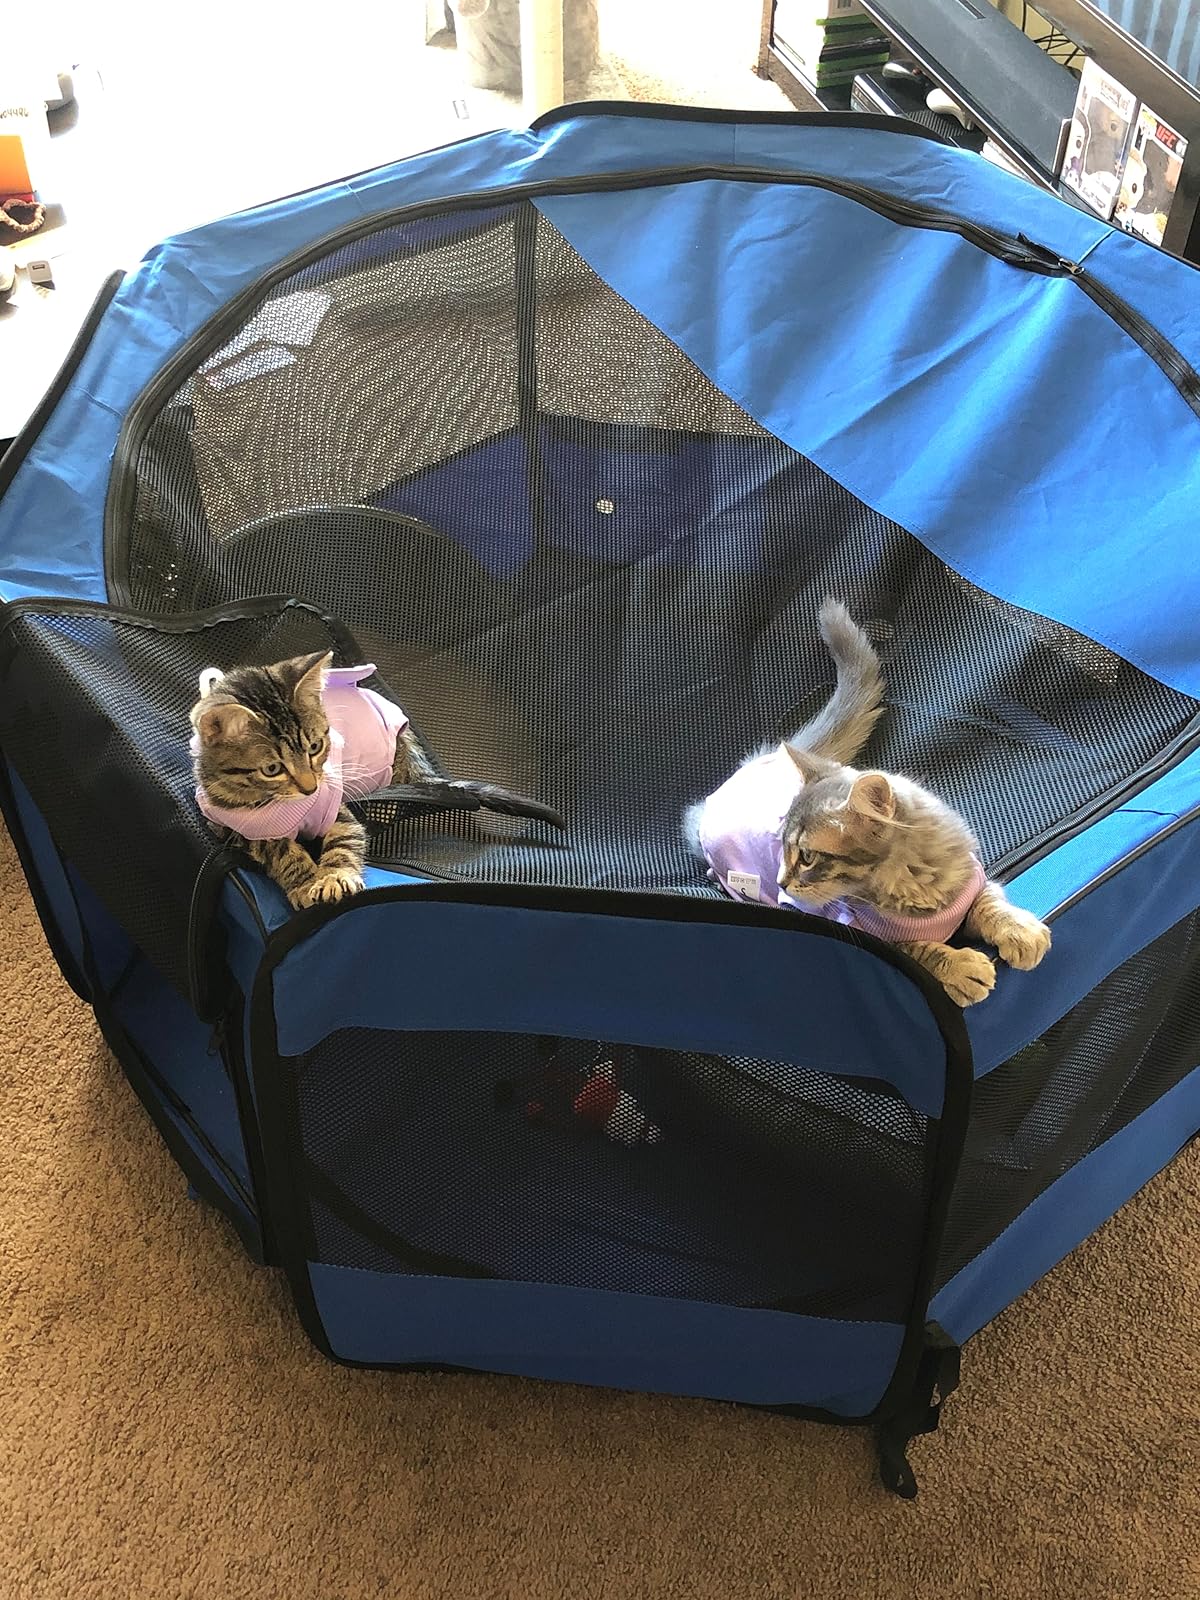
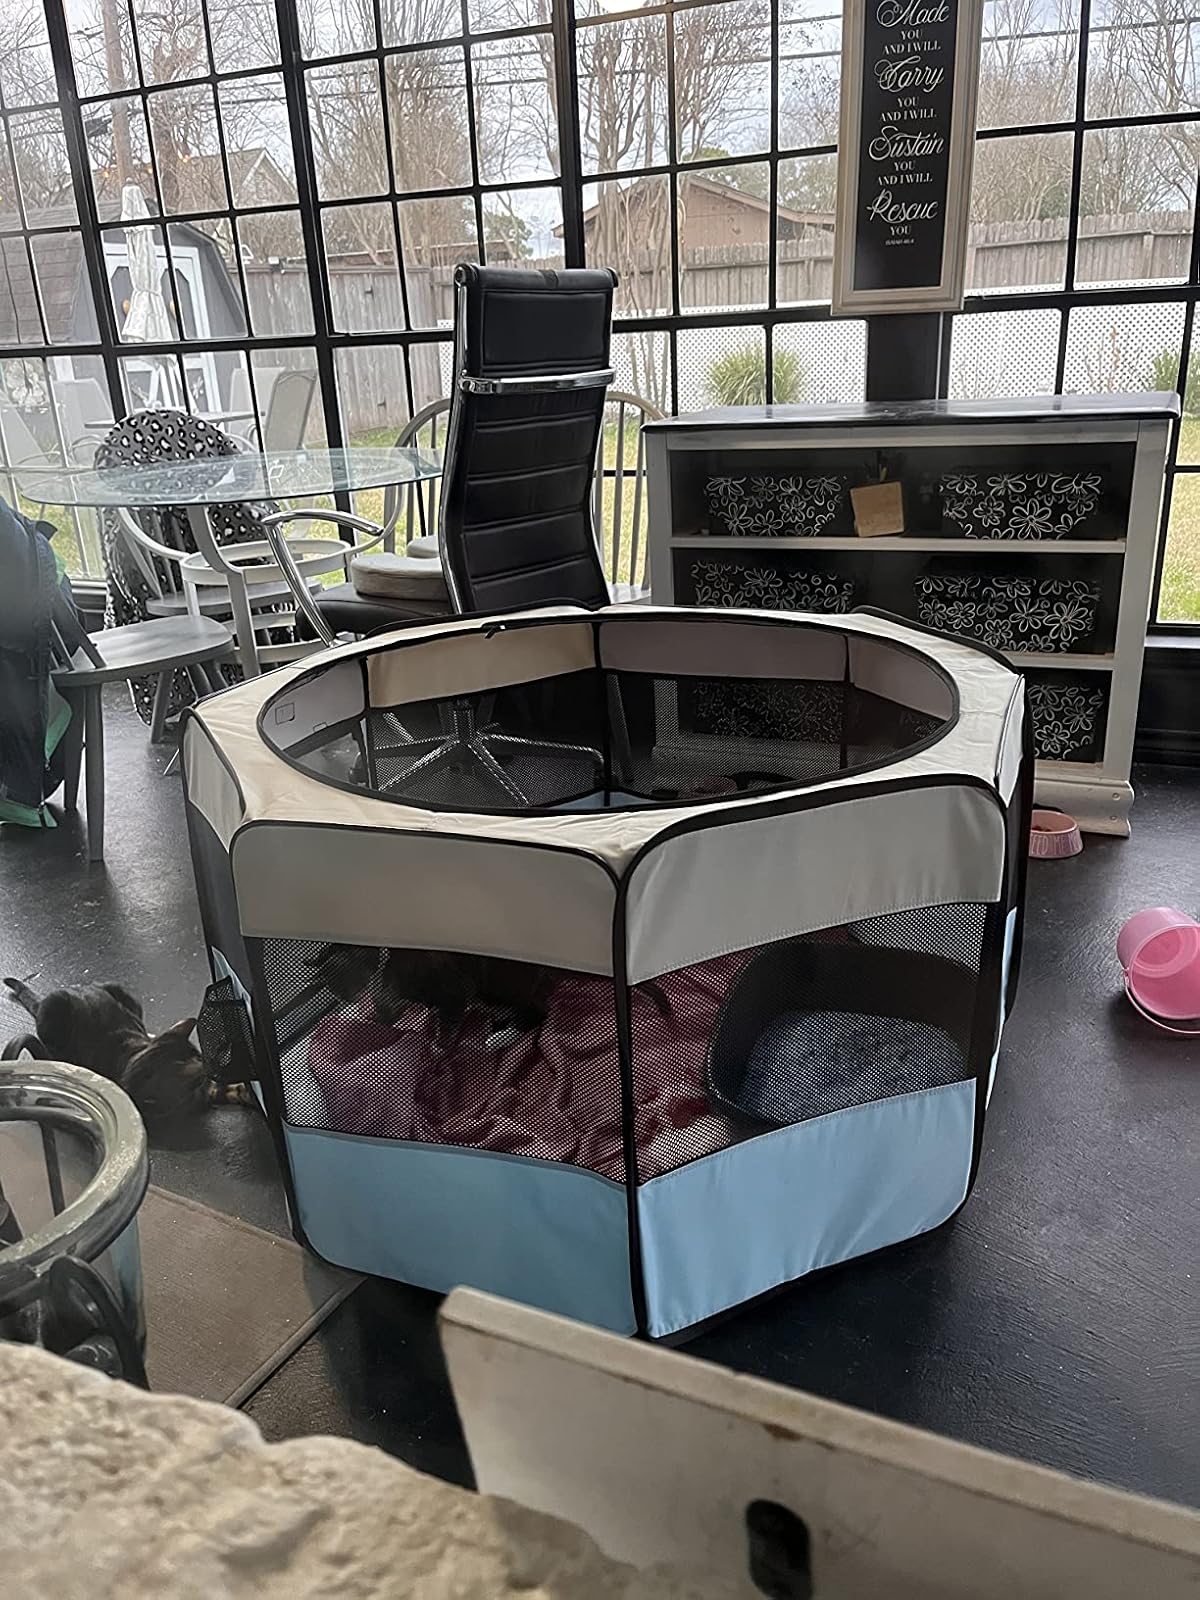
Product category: items_kennel
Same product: no